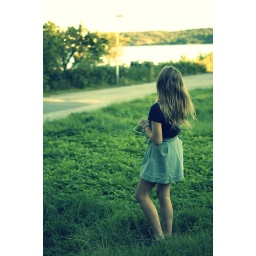
Princess of a green field near by